Volcanic ash

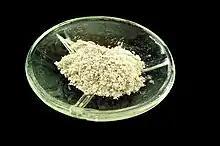
Volcanic ash from the 1980 eruption of Mount St. Helens

The types of minerals present in volcanic ash are dependent on the chemistry of the magma from which it erupted. Considering that the most abundant elements found in silicate magma are silicon and oxygen, the various types of magma (and therefore ash) produced during volcanic eruptions are most commonly explained in terms of their silica content. Low energy eruptions of basalt produce a characteristically dark coloured ash containing ~45–55% silica that is generally rich in iron (Fe) and magnesium (Mg). The most explosive rhyolite eruptions produce a felsic ash that is high in silica (>69%) while other types of ash with an intermediate composition (e.g., andesite or dacite) have a silica content between 55 and 69%.